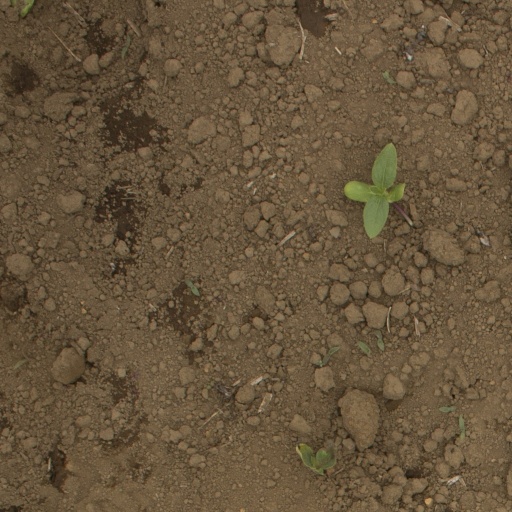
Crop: Jerusalem artichoke